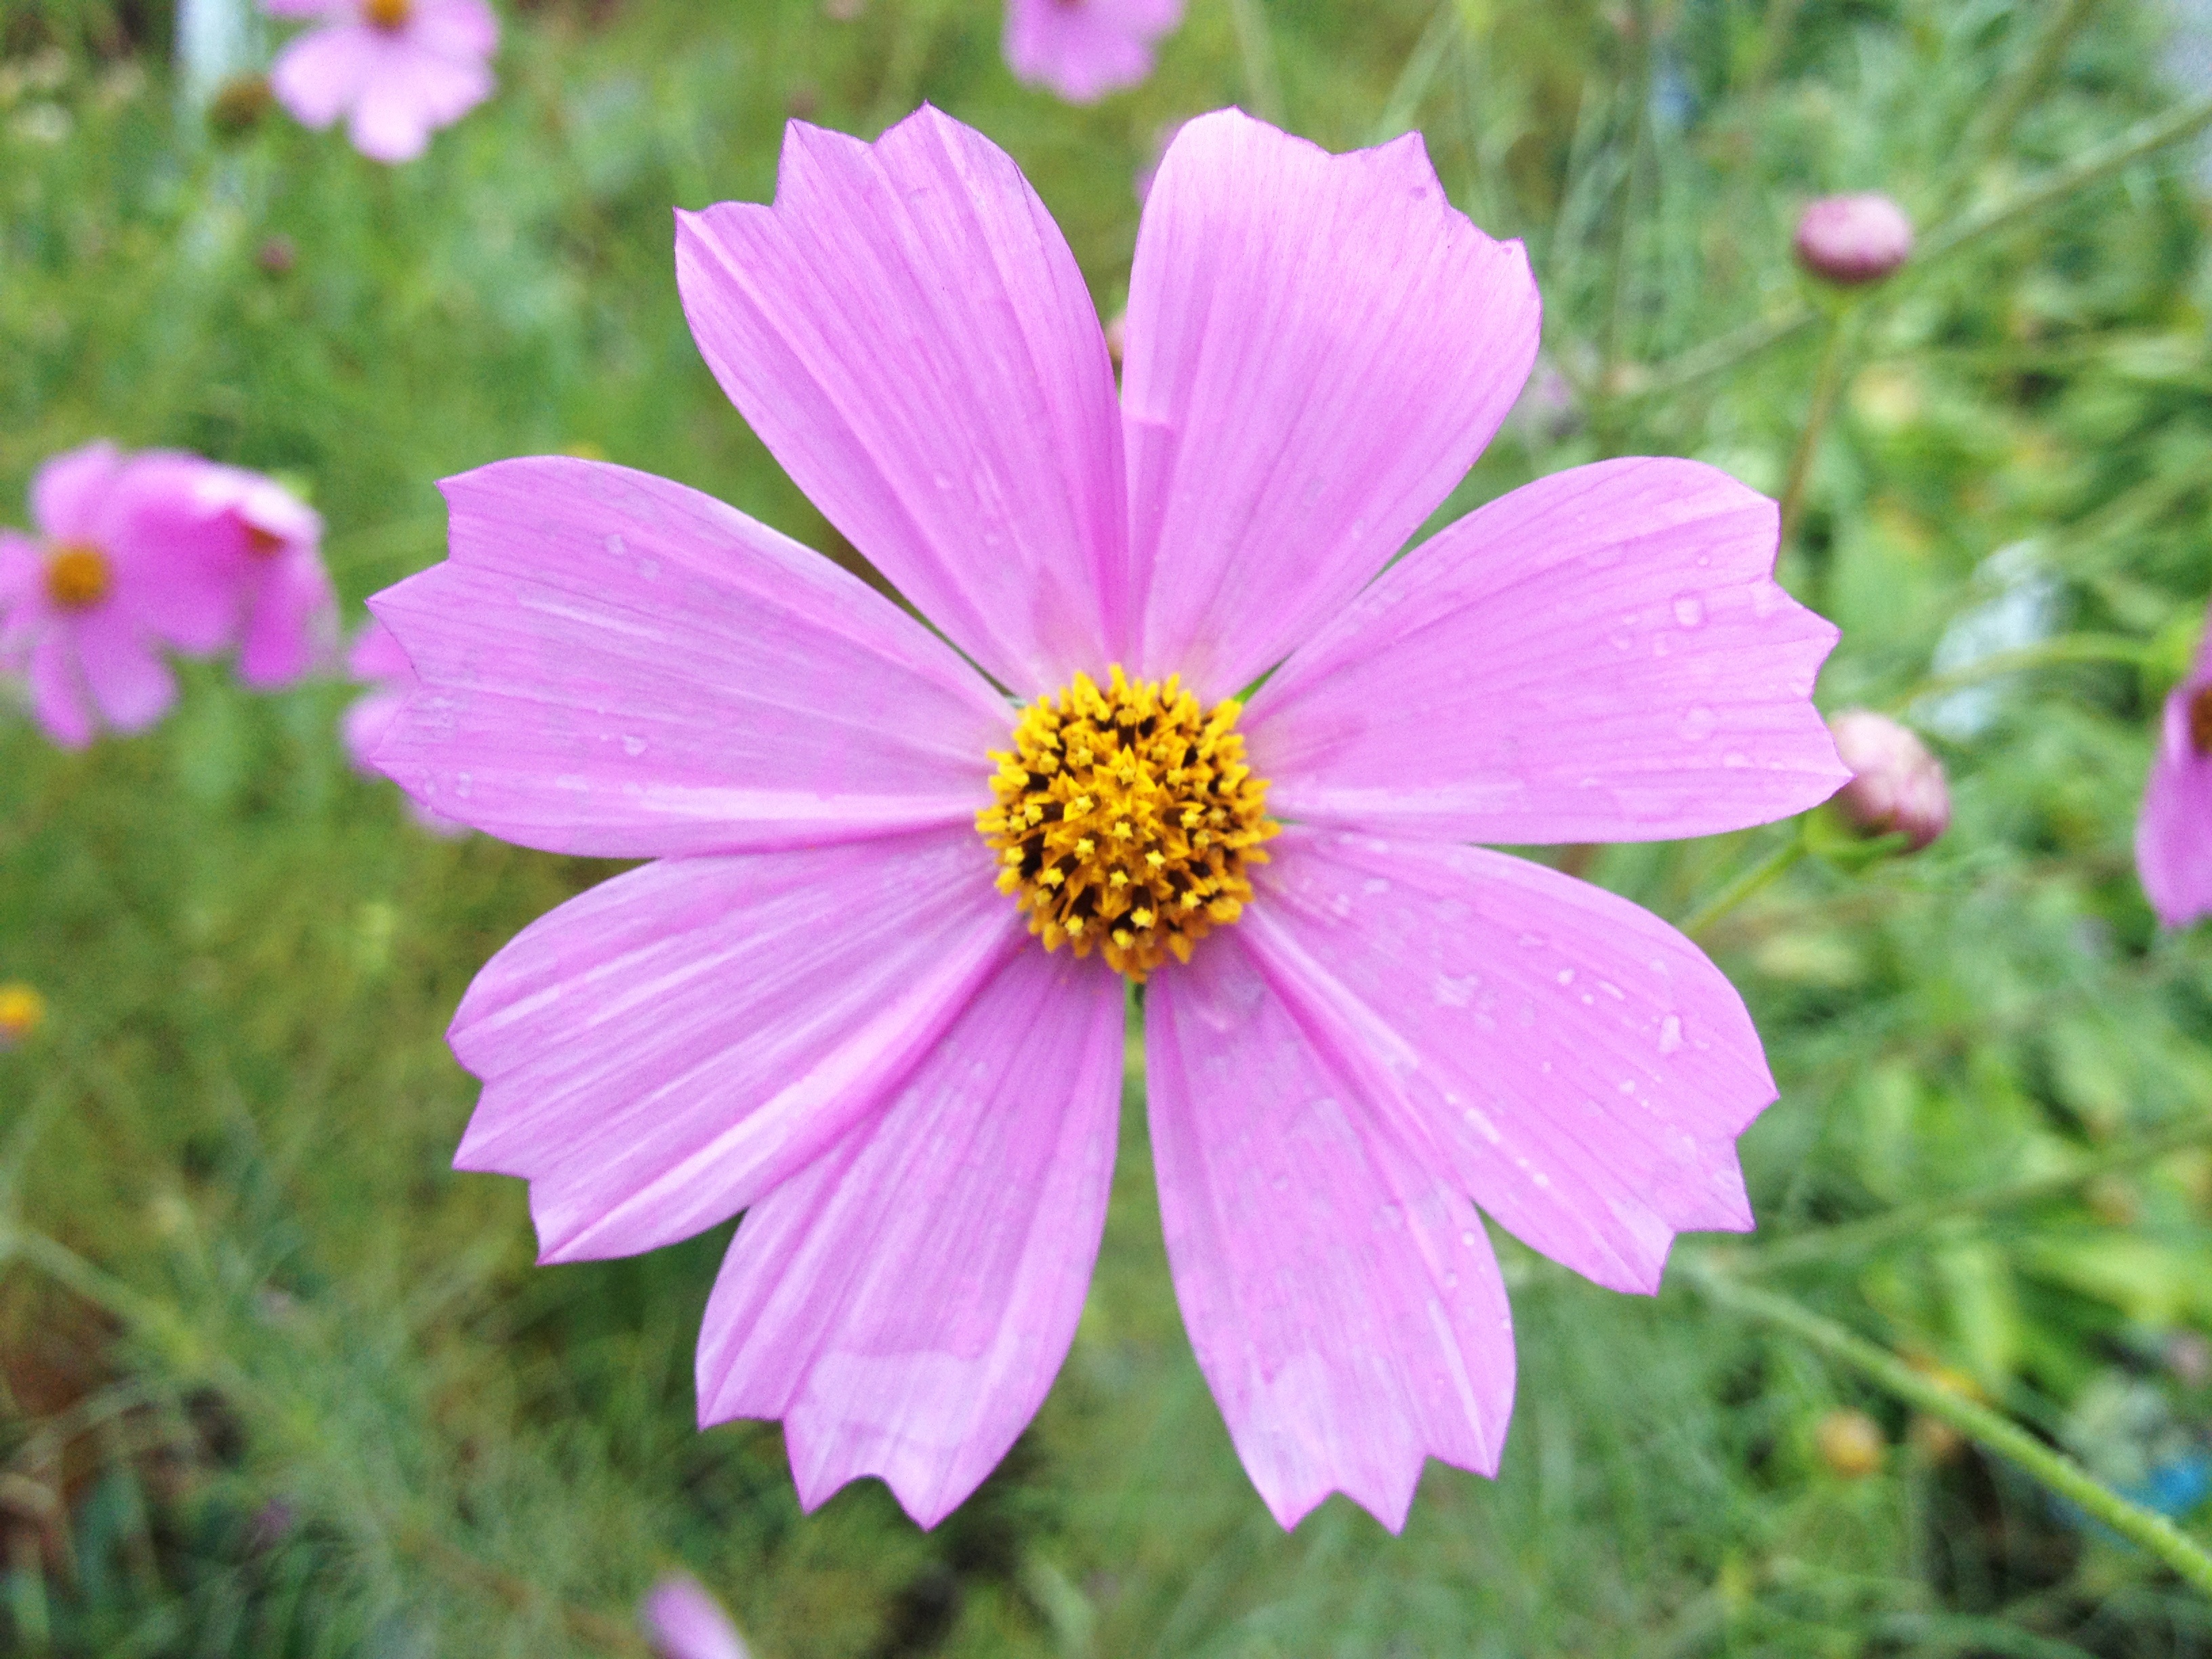
nature, blossom, plant, field, meadow, cosmos, flower, petal, bloom, summer, floral, spring, green, macro, natural, botany, garden, pink, flora, wildflower, pink flower, macro photography, flowering plant, daisy family, annual plant, land plant, garden cosmos